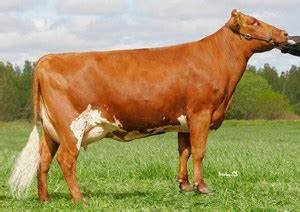
Label: mucca